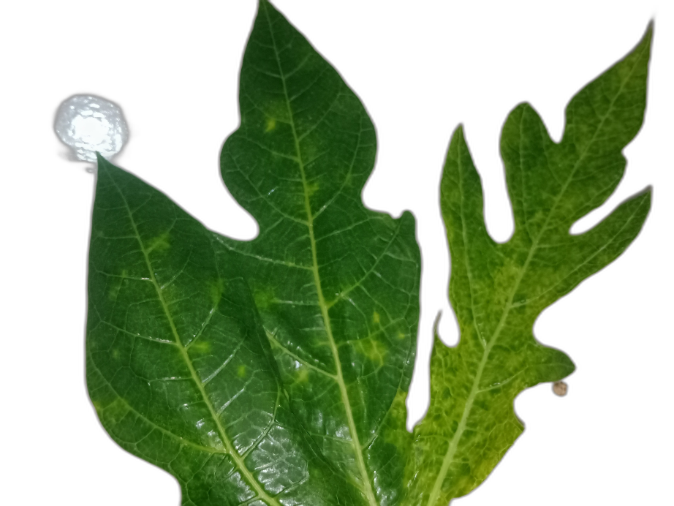
Crop: Papaya
Label: Pathogen_symptoms